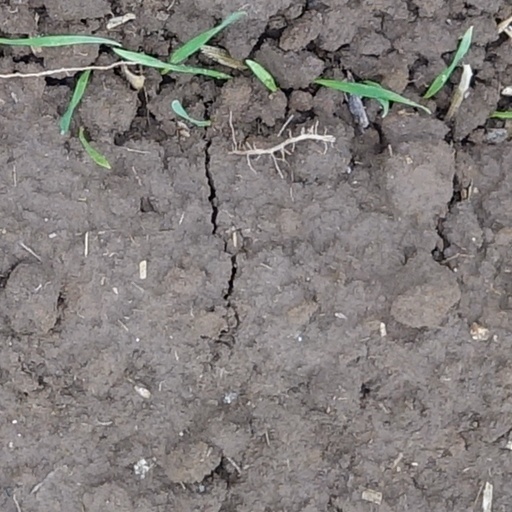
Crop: wheat